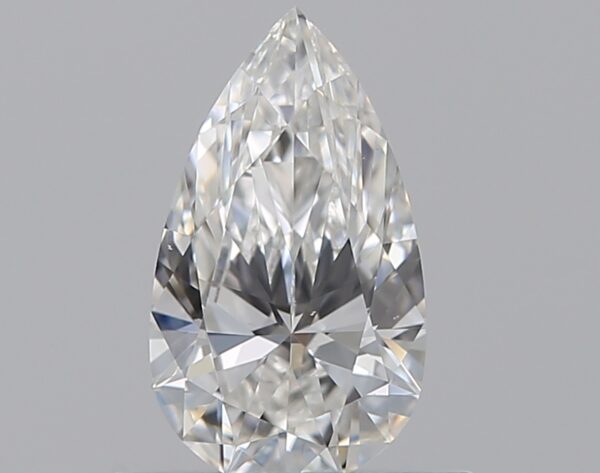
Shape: pear
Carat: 0.55
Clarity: VS1
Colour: F
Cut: EX
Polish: EX
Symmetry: VG
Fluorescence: F
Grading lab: GIA
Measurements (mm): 7.73 x 4.45 x 2.66